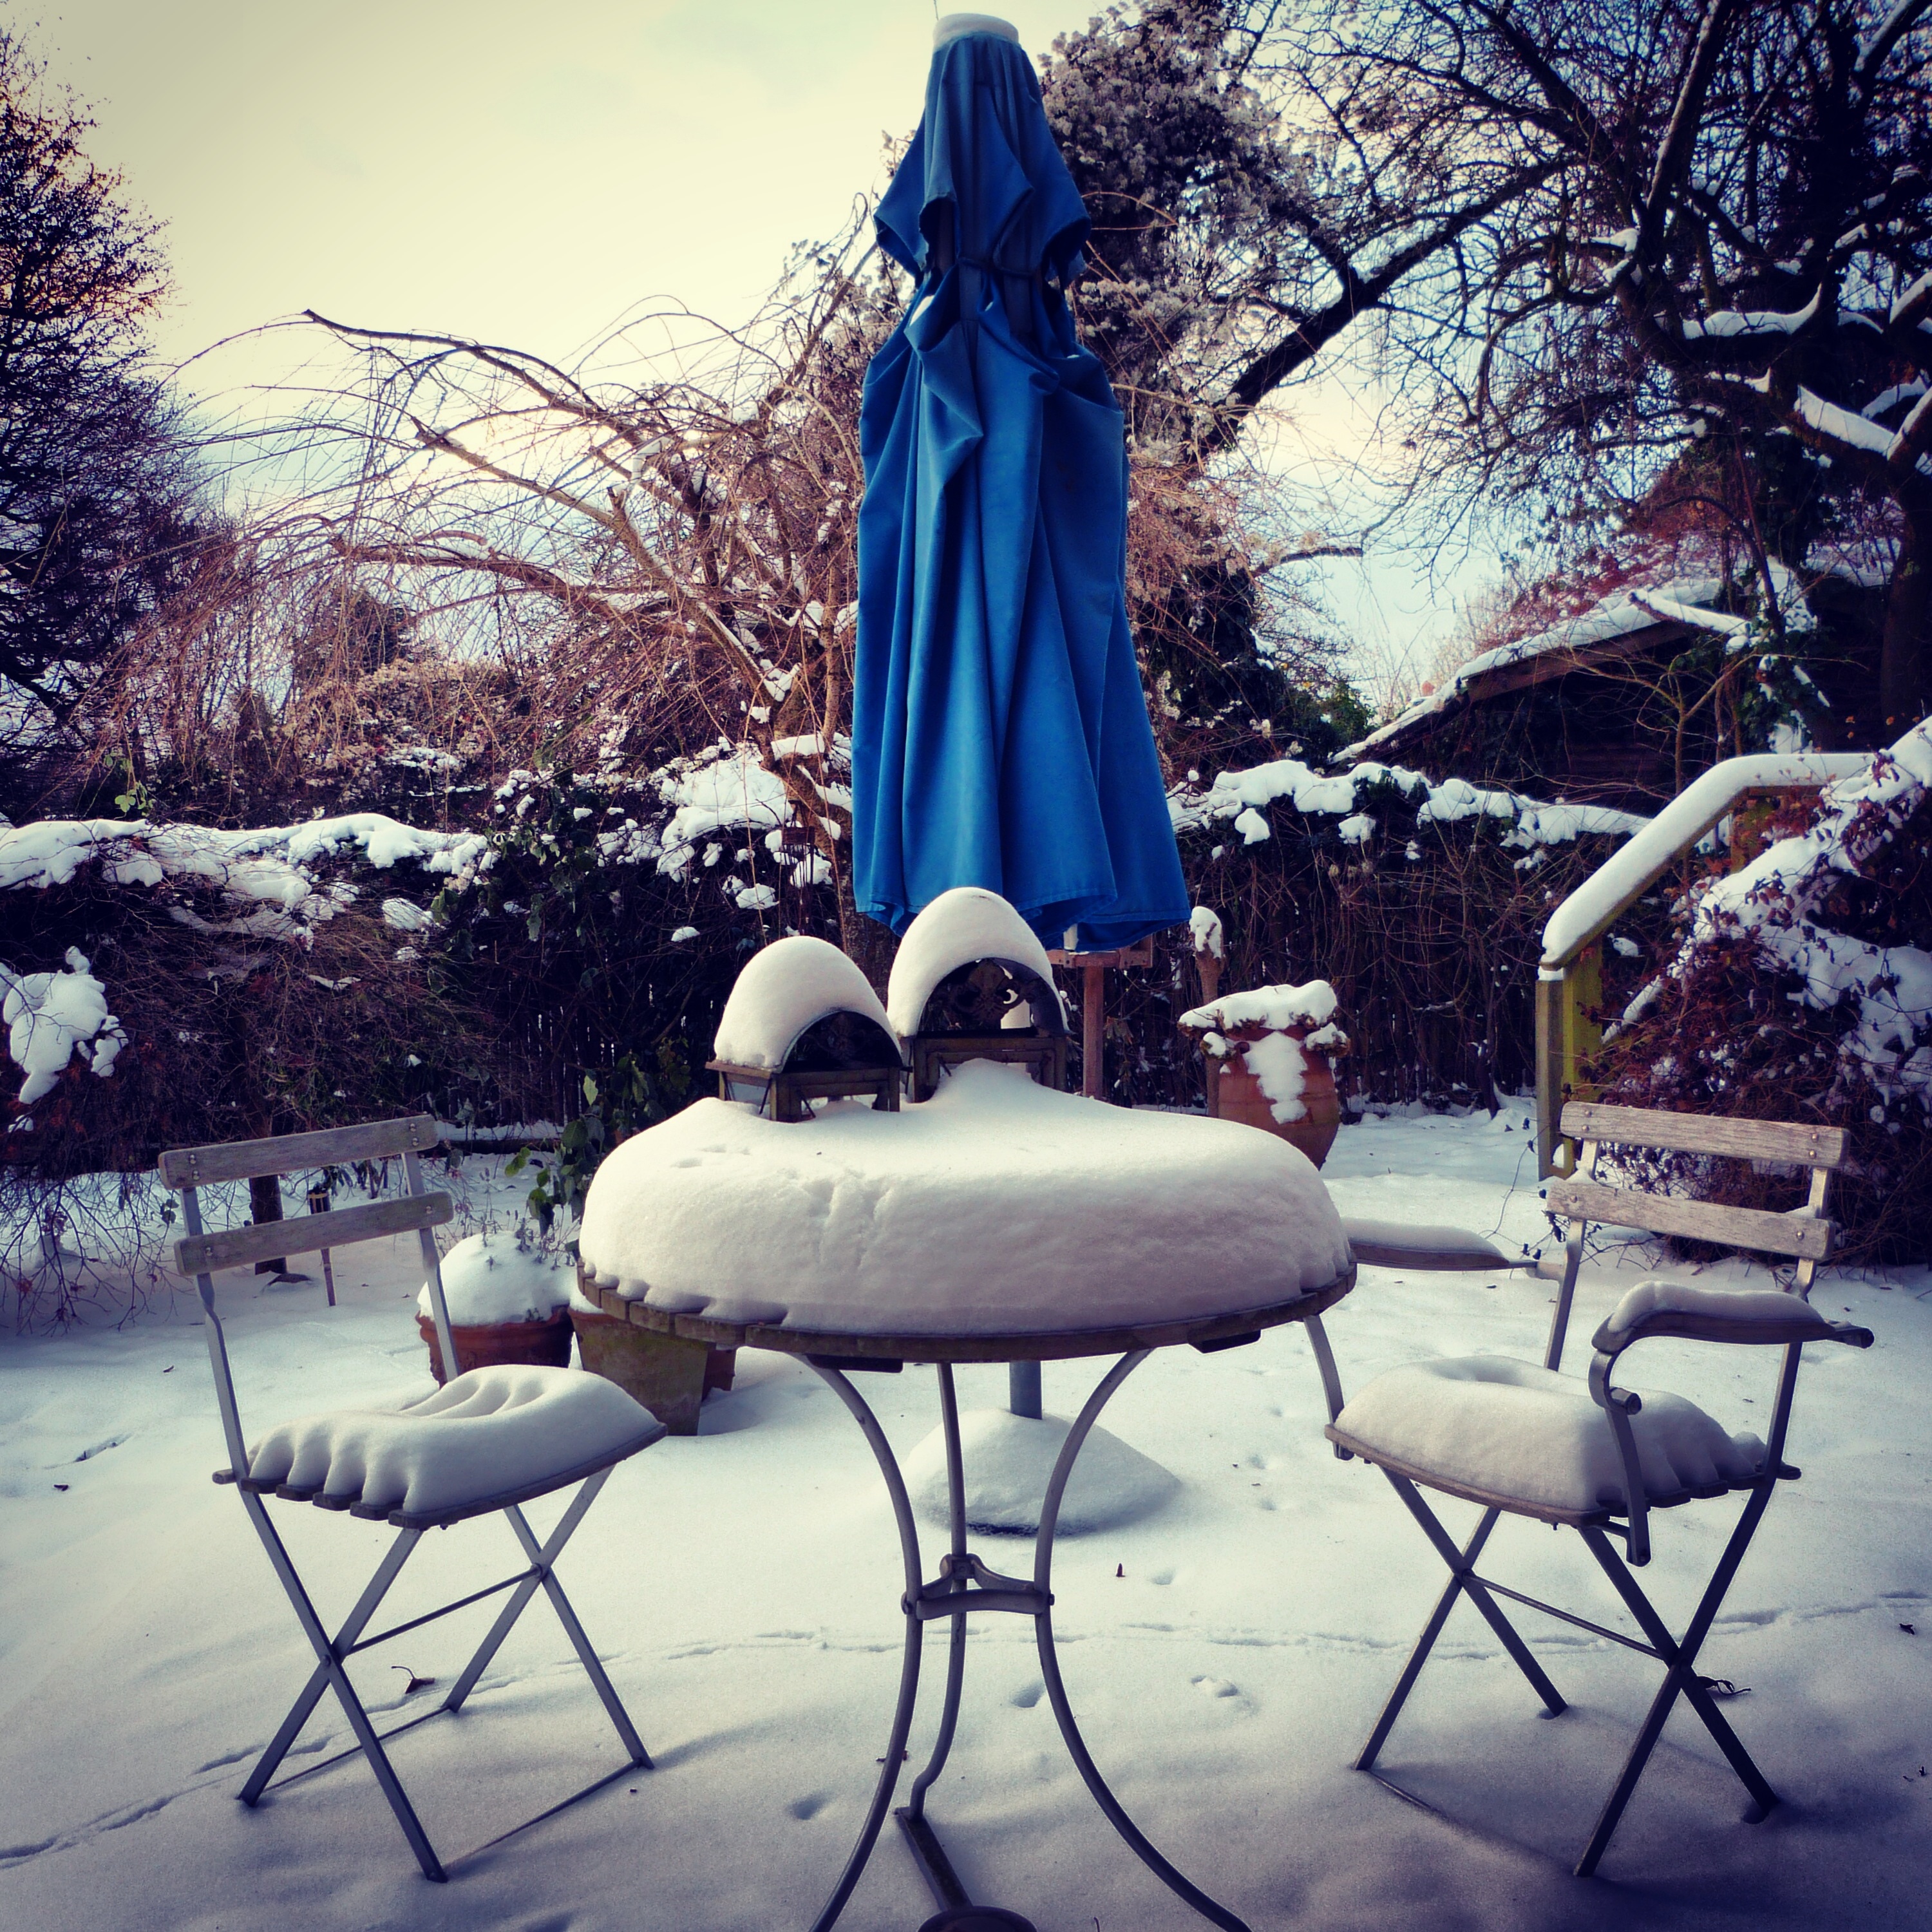
table, nature, outdoor, snow, cold, winter, flower, chair, spring, sitting, weather, snowy, grunge, blue, furniture, lighting, season, snowfall, shape, human positions